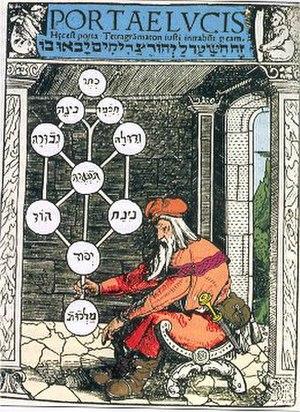
Le Palmier de Deborah est un petit ouvrage éthique écrit par Rabbi Moïse Cordovero une des plus hautes figures de la Kabbale de Safed, consacré à la signification kabbalistique et à l'application de la doctrine de l'Imitation de Dieu. L’auteur y propose une méthode pour imiter Dieu, qu’il développe en dix chapitres exposant comment ressembler aux dix séfirot.
Manuel Lima, né le 3 mai 1978, à São Miguel, aux Açores, est un designer de l'information, auteur, conférencier et chercheur portugais.
La Kabbale est une tradition ésotérique du judaïsme, présentée comme la « Loi orale et secrète » donnée par YHWH à Moïse sur le mont Sinaï, en même temps que la « Loi écrite et publique ». Elle trouve sa source dans les courants mystiques du judaïsme synagogal antique.
Jakob Böhme, ou Jacob Boehme, surnommé le Philosophus Teutonicus, né à Alt-Seidenberg le 8 mars 1575, et mort le 17 novembre 1624 à Görlitz est un théosophe allemand de la Renaissance, cordonnier de son état.
Abraham ben David de Posquières, plus connu dans le judaïsme comme Rabad III, fut un rabbin, kabbaliste et philosophe provençal du XIIᵉ siècle, né à Narbonne en 1120, décédé à Posquières en 1197. Il est le père d'Isaac l'Aveugle et le grand-père d'Acher ben David, ses successeurs à la tête de l'école kabbalistique de Posquières.
Dans le contexte de la spiritualité et de la croyance religieuse, le monisme est le point de vue ou le système de croyances reposant sur la conviction que tout ce qui est suit d'un unique principe et relève fondamentalement d'une même nature. L'origine et la nature de toute chose est identifié à ce principe dont l'unité rend indissociables la matière et l'esprit, ainsi que l'homme et la nature. Cette forme de monisme s'apparente au panthéisme lorsque le principe en question est identifié à Dieu, comme dans le cas des religions monothéistes.